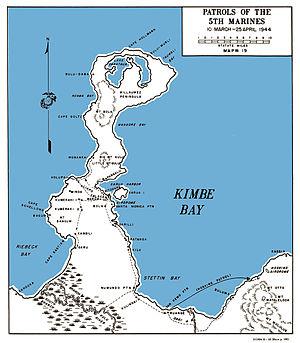
Les opérations sur et autour de la péninsule de Willaumez en mars et avril 1944
La bataille de Talasea désigne l'assaut amphibie et les opérations de neutralisation des positions japonaises établies près du village de Talasea, situé sur les rives de la baie de Kimbe dans le centre-nord de la Nouvelle-Bretagne, menés par les États-Unis du 6 au 26 mars 1944 durant la campagne de Nouvelle-Bretagne.